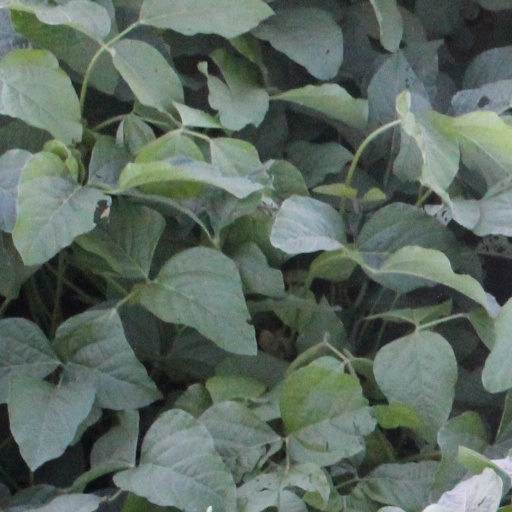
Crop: soybean